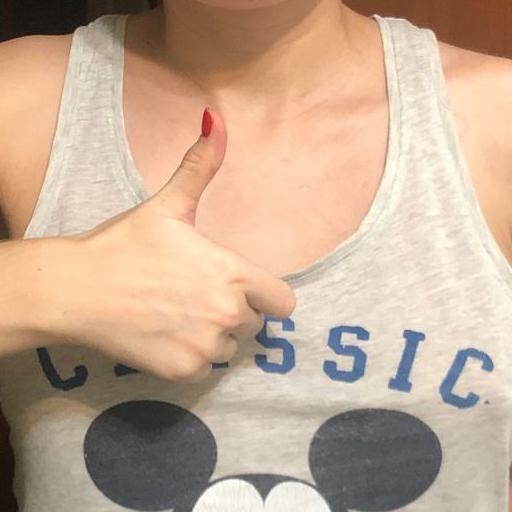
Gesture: like